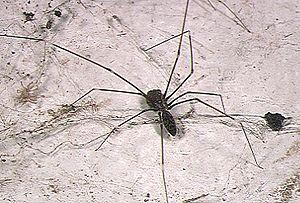
Smeringopus est un genre d'araignées aranéomorphes de la famille des Pholcidae.